Sebastian Wotschke

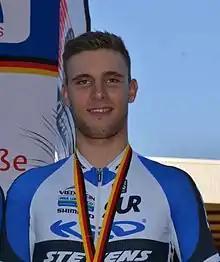

Sebastian Wotschke (born ) is a German male track cyclist, representing Germany at international competitions. He competed at the 2016 UEC European Track Championships in the elimination race event and team pursuit event.